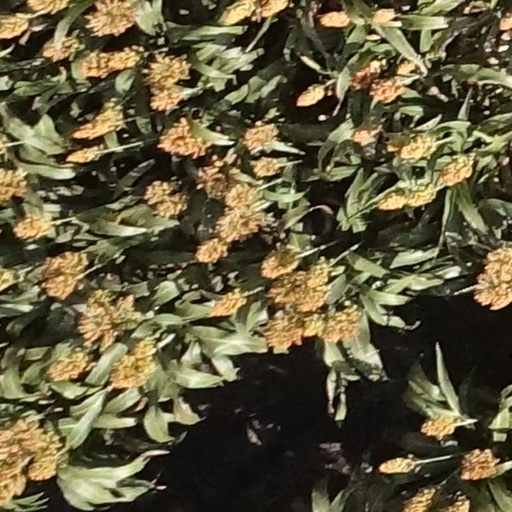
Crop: sorghum